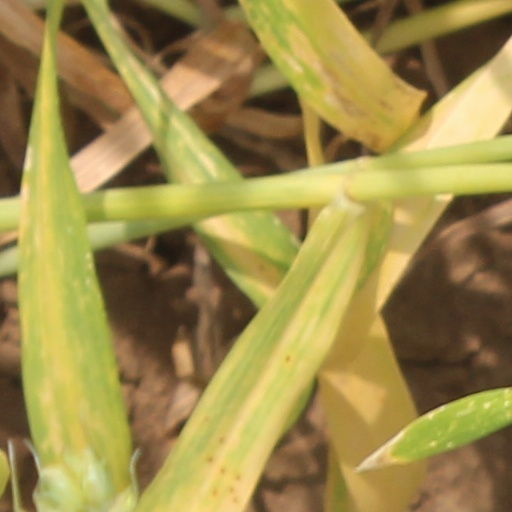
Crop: wheat